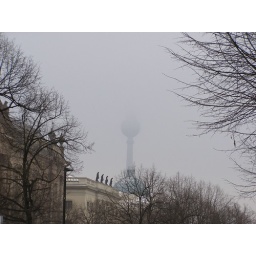
The famous landmark of Berlin shrouded in low cloud. The TV tower in Alexanderplatz. Berlin, Germany